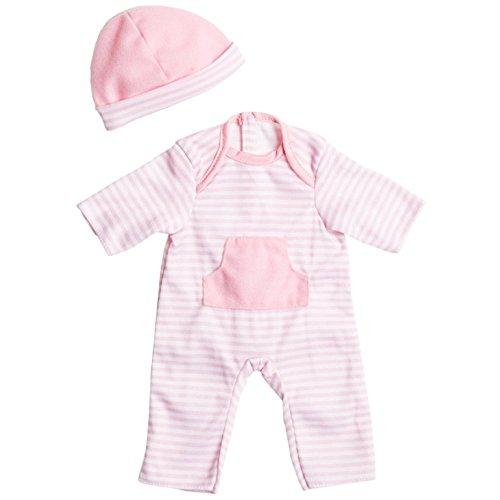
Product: JC Toys Light Pink Romper (up to 16")
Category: Toys & Games | Dolls & Accessories | Dolls
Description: JC Toys meets and exceeds all Toy Safety Requirements.
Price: $11.99
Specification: ProductDimensions:7x7x0.2inches|ItemWeight:0.32ounces|ShippingWeight:0.32ounces(Viewshippingratesandpolicies)|DomesticShipping:ItemcanbeshippedwithinU.S.|InternationalShipping:ThisitemcanbeshippedtoselectcountriesoutsideoftheU.S.LearnMore|ASIN:B00KU146E0|Itemmodelnumber:CLO15030LightPink|Manufacturerrecommendedage:2months-8years